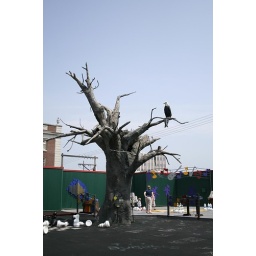
The tree and 'eagle' that watch over the roof of the Children's Museum